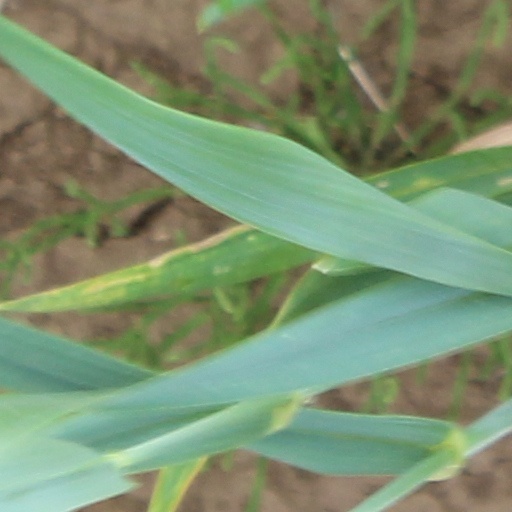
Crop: wheat